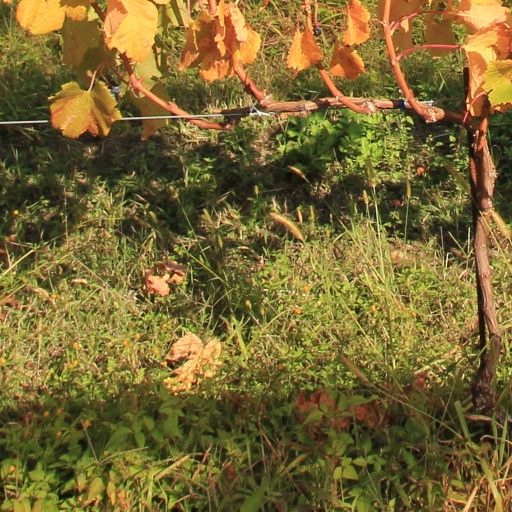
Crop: grape